Brian Tetsuro Ivie

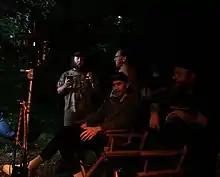
Ivie on set in 2022.

Brian Tetsuro Ivie (born September 27, 1990 in Glendale, California) is a Japanese-American filmmaker, film producer and documentarian. A director of social issue dramas, he first came to prominence by directing the acclaimed, "Emanuel," covering the 2015 Charleston mass shooting. The film was executive produced by Oscar winner Viola Davis, Mariska Hargitay, and Stephen Curry.